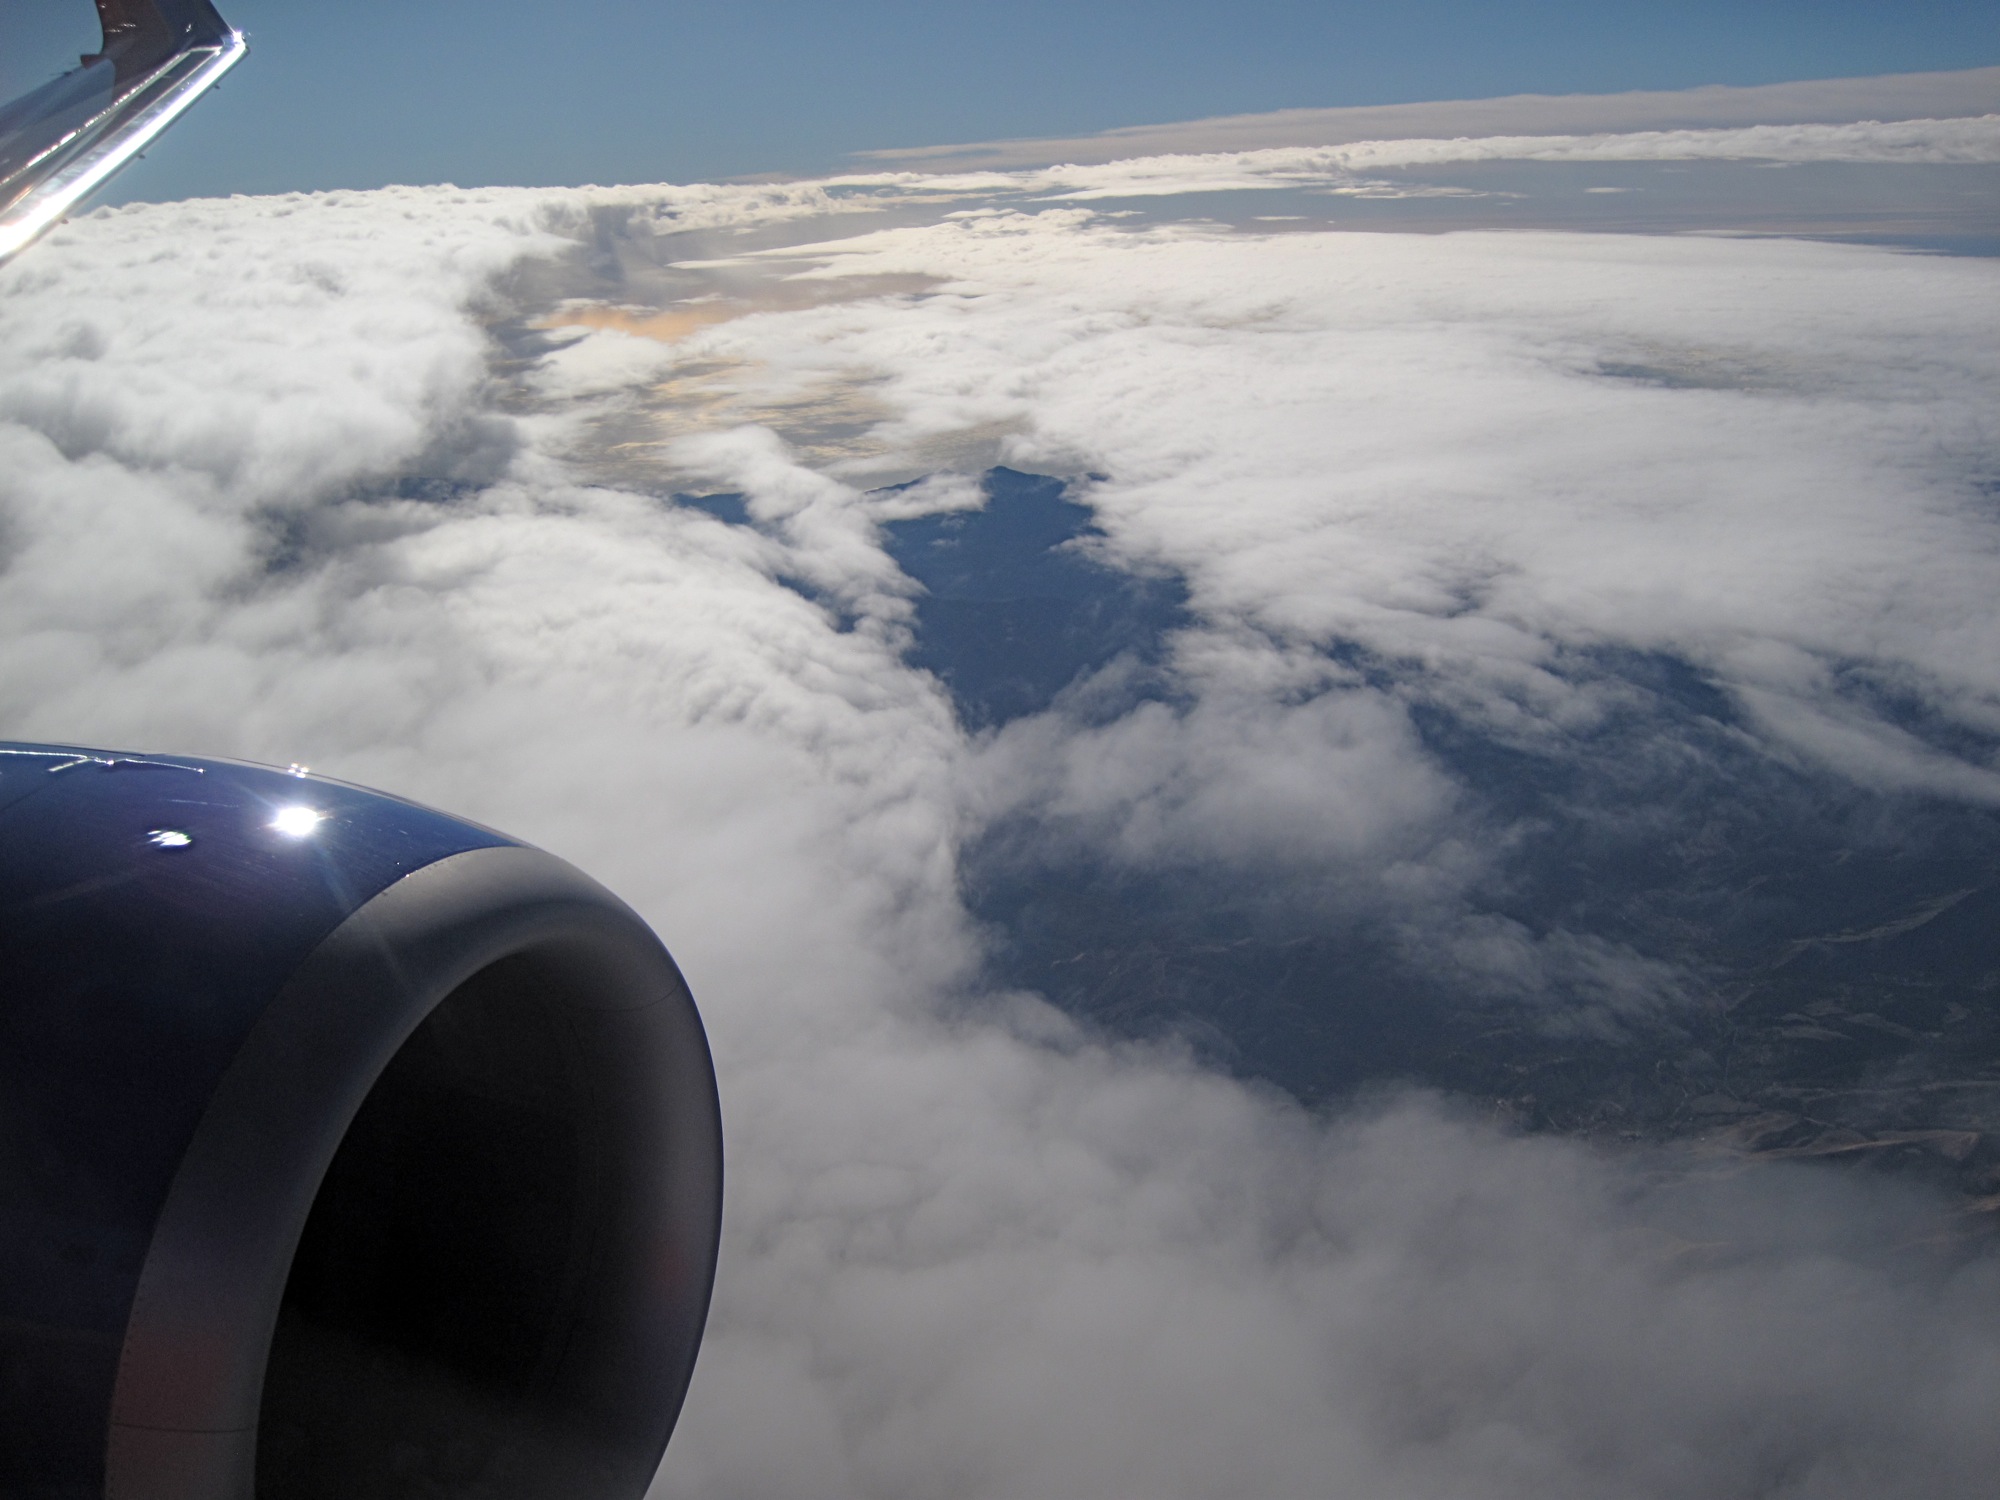
snow, wing, cloud, sky, atmosphere, airplane, aircraft, reflection, vehicle, aviation, flight, weather, meteorological phenomenon, atmosphere of earth